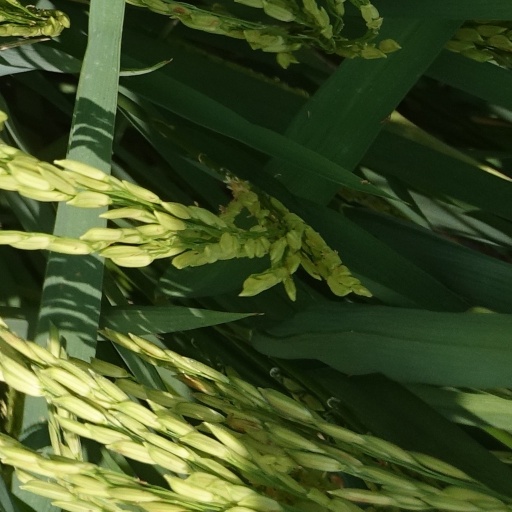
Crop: rice